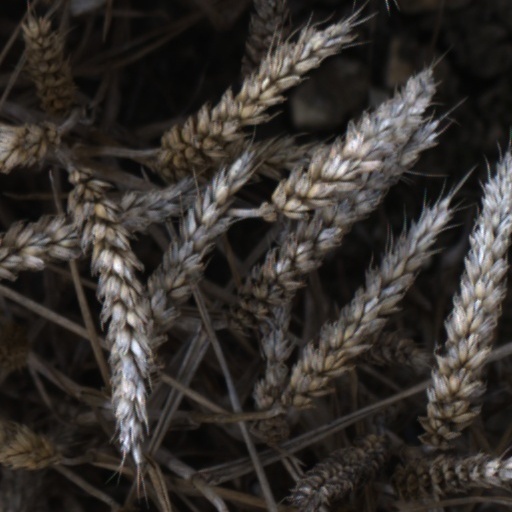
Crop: wheat